Answer in natural language. Considering the relative positions, is lshaped desk with integrated file cabinets above or below black basic chair? Choose between the following options: above or below
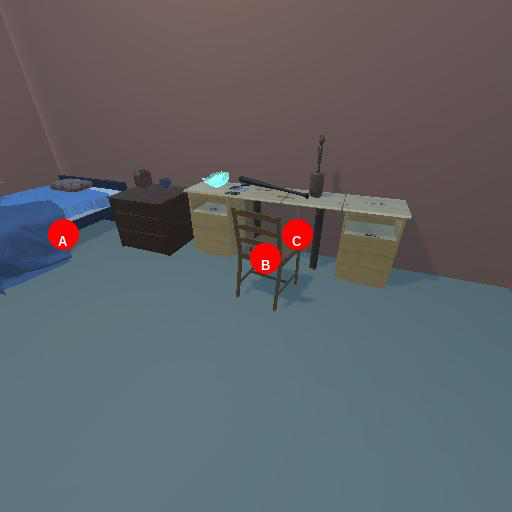
<answer>above</answer>